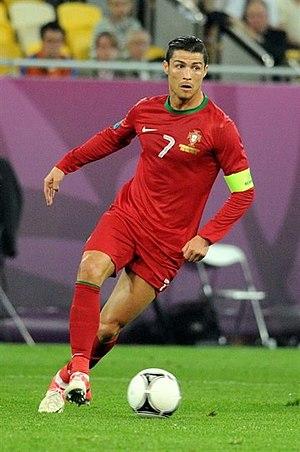
Cet article relate le parcours de l’équipe du Portugal de football lors du Championnat d'Europe de football 2012 organisé en Pologne et en Ukraine du 8 juin au 1ᵉʳ juillet 2012.
L'équipe du Portugal de football est la sélection de joueurs portugais représentant le pays lors des compétitions internationales de football masculin, sous l'égide de la Fédération portugaise de football.